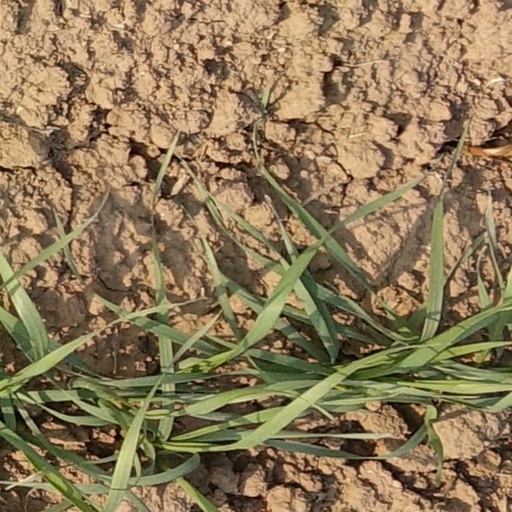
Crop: wheat